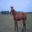
Label: horse